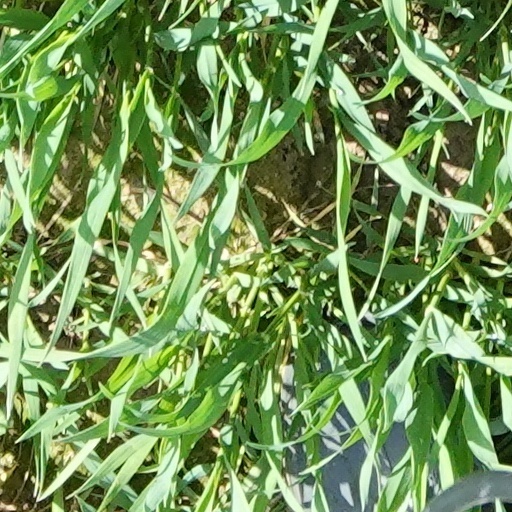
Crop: wheat